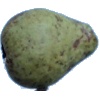
Label: pear_stone